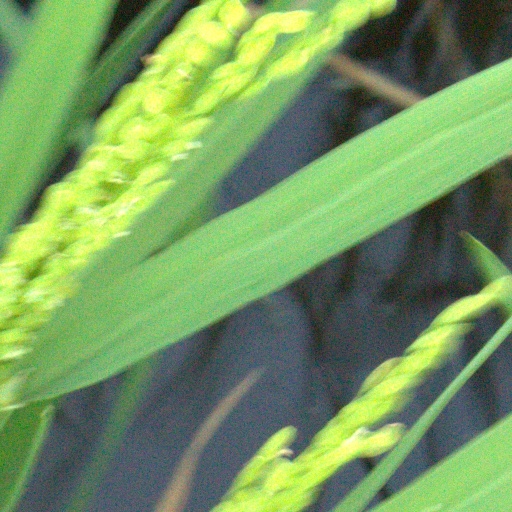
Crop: rice